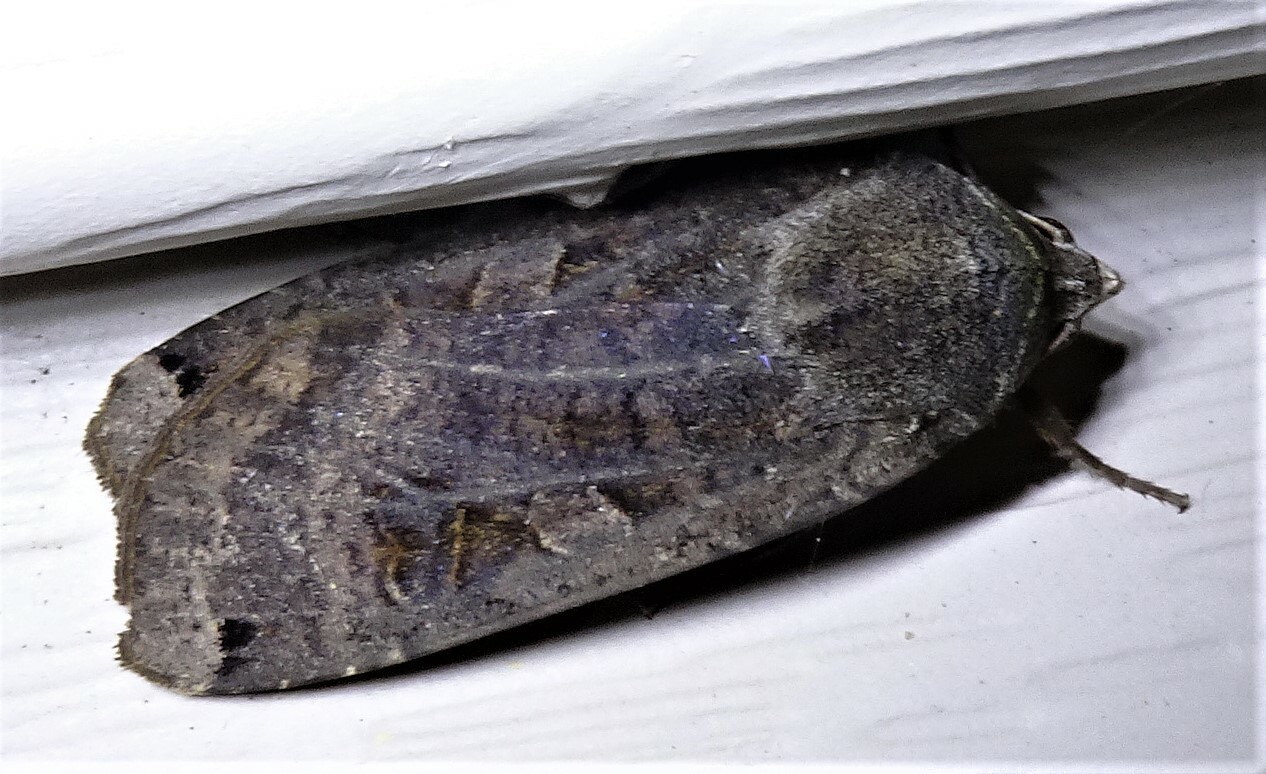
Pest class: cutworms